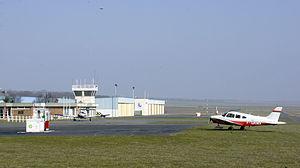
Piste
L’aérodrome de Reims - Prunay est un aérodrome civil, ouvert à la circulation aérienne publique, situé sur la commune de Prunay à 10 km à l’est-sud-est de Reims dans la Marne.